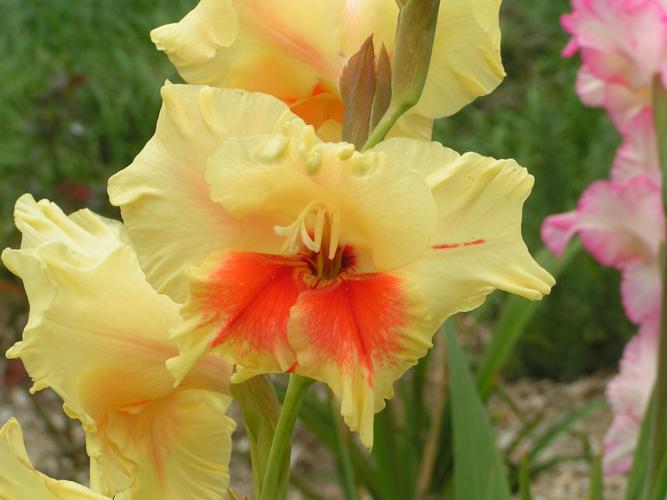
Label: sword lily